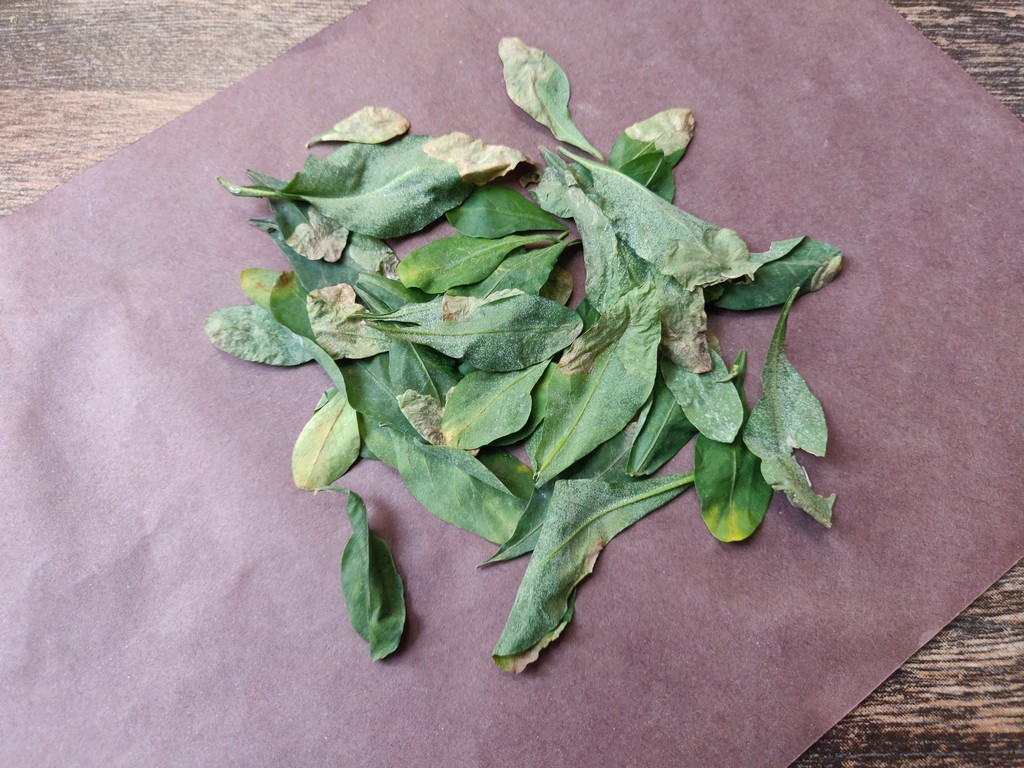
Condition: Unhealthy
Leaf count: multiple
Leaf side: unknown